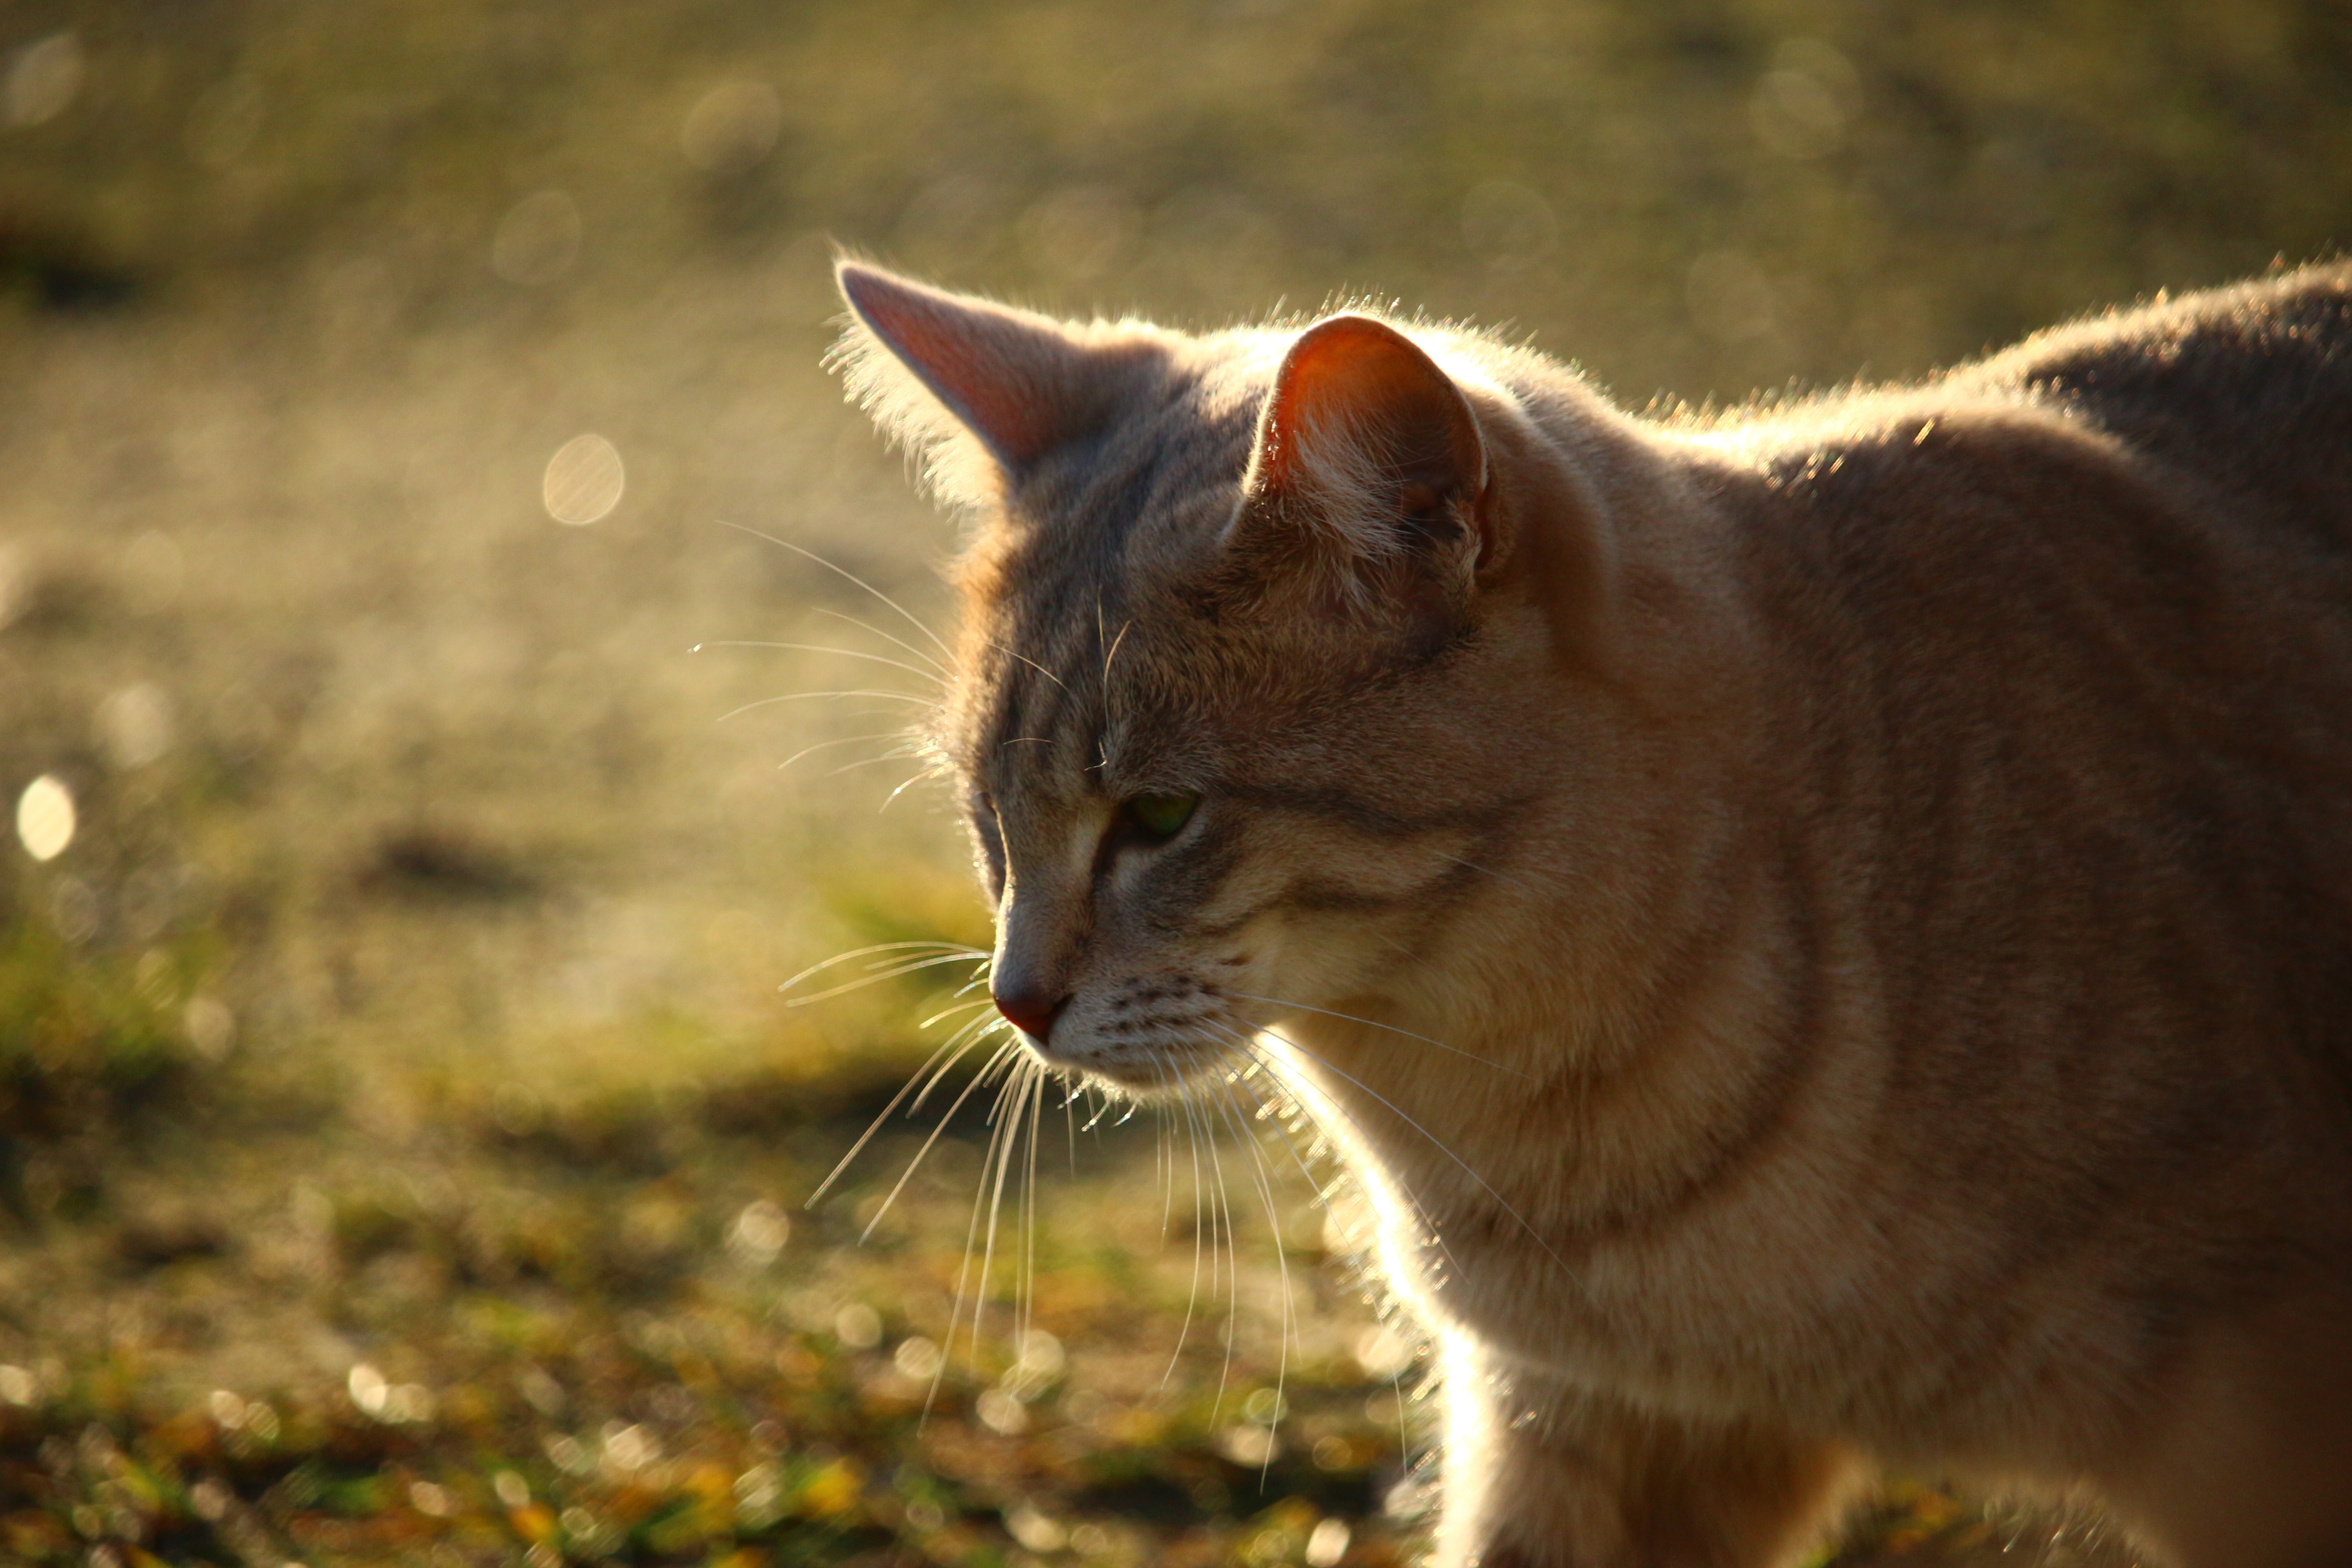
nature, sunlight, wildlife, kitten, cat, autumn, mammal, fauna, close up, whiskers, vertebrate, breed cat, mackerel, tabby cat, european shorthair, wild cat, small to medium sized cats, cat like mammal, rusty spotted cat